Sociology of language

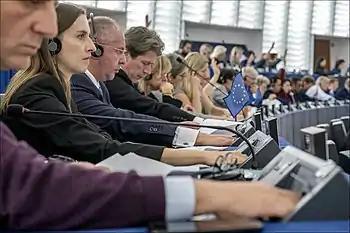
The EU has 24 languages it translates and operates within. The image shows MEPs adopting their position on the 2020 EU budget through translator communication.

Sociology of language is the study of the relations between language and society. It is closely related to the field of sociolinguistics, which focuses on the effect of society on language. One of its longest and most prolific practitioners was Joshua Fishman, who was founding editor of the "International Journal of the Sociology of Language," in addition to other major contributions. The sociology of language studies society in relation to language, whereas sociolinguistics studies language in relation to society. For the former, society is the object of study, whereas, for the latter, language is the object of study. In other words, sociolinguistics studies language and how it varies based on the user's sociological background, such as gender, ethnicity, and socioeconomic class. On the other hand, sociology of language (also known as macrosociolinguistics) studies society and how it is impacted by language. As Trent University professor of global politics Andreas Pickel states, "religion and other symbolic systems strongly shaping social practices and shaping political orientations are examples of the social significance such languages can have." The basic idea is that language reflects, among several other things, attitudes that speakers want to exchange or that just get reflected through language use. These attitudes of the speakers are the sociologist's information.